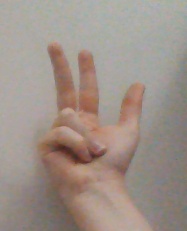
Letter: al